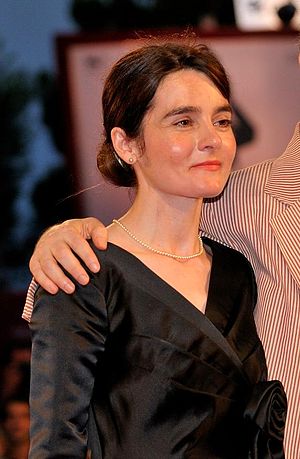
Shirley Henderson
Shirley Henderson (2009)
Shirley Henderson er en skotsk skuespillerinde. Hun er måske mest kendt for sin rolle som Hulkende Hulda i Harry Potter og Hemmelighedernes Kammer og Harry Potter og Flammernes Pokal.